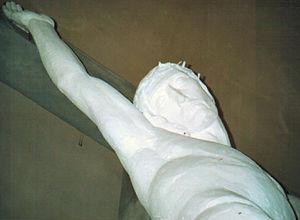
Roupy est une commune française située dans le département de l'Aisne, en région Hauts-de-France.